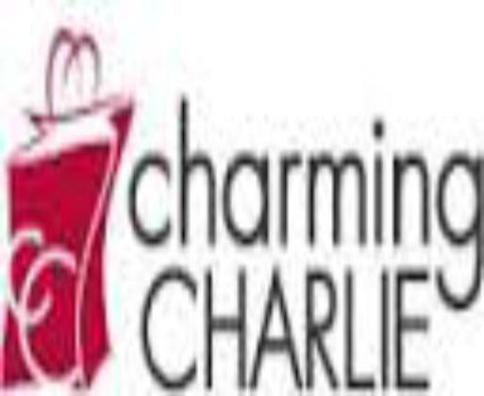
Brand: charming charlie
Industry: Clothes